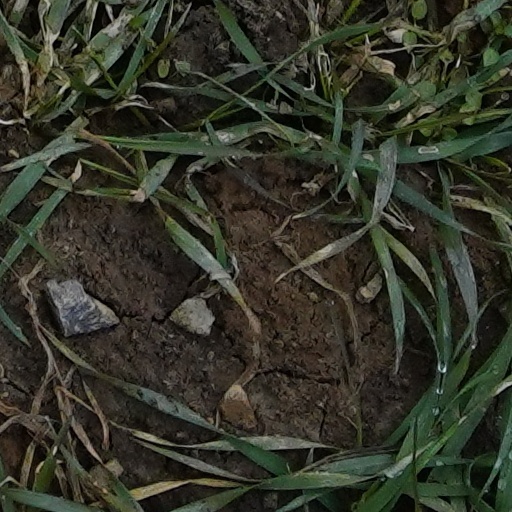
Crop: wheat